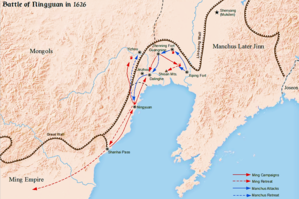
La bataille de Ningyuan est un affrontement entre les Jurchens de la dynastie des Jin postérieurs et les Chinois de la dynastie Ming qui a lieu en 1626.
La transition des Ming aux Qing ou la transition Ming-Qing, également connue sous le nom de conquête de la Chine par les Mandchous, est une période de conflit qui dure des décennies et oppose la Dynastie Qing, établie par le clan mandchou Aisin Gioro en Mandchourie et la Dynastie Ming en Chine, puis en Chine du Sud. Divers autres pouvoirs régionaux ou temporaires sont également impliqués dans ce conflit, comme la très brève dynastie Shun. En 1618, avant le début de la conquête des Qing, Nurhachi, le chef du clan Aisin Gioro, a commandé un document intitulé les Sept Grandes Causes d'irritation, dans lequel il énumérait sept récriminations contre les Ming, avant de lancer une rébellion contre ces derniers. Beaucoup des griefs portaient sur des conflits avec les Yehe, un clan mandchou important, et sur le favoritisme des Ming envers les Yehe au détriment des autres clans mandchous. La demande de Nurhaci faite aux Ming de lui payer un tribut pour réparer les sept grandes causes d'irritation était en fait une déclaration de guerre, car les Ming n'étaient pas disposés à verser de l'argent à un ancien vassal.